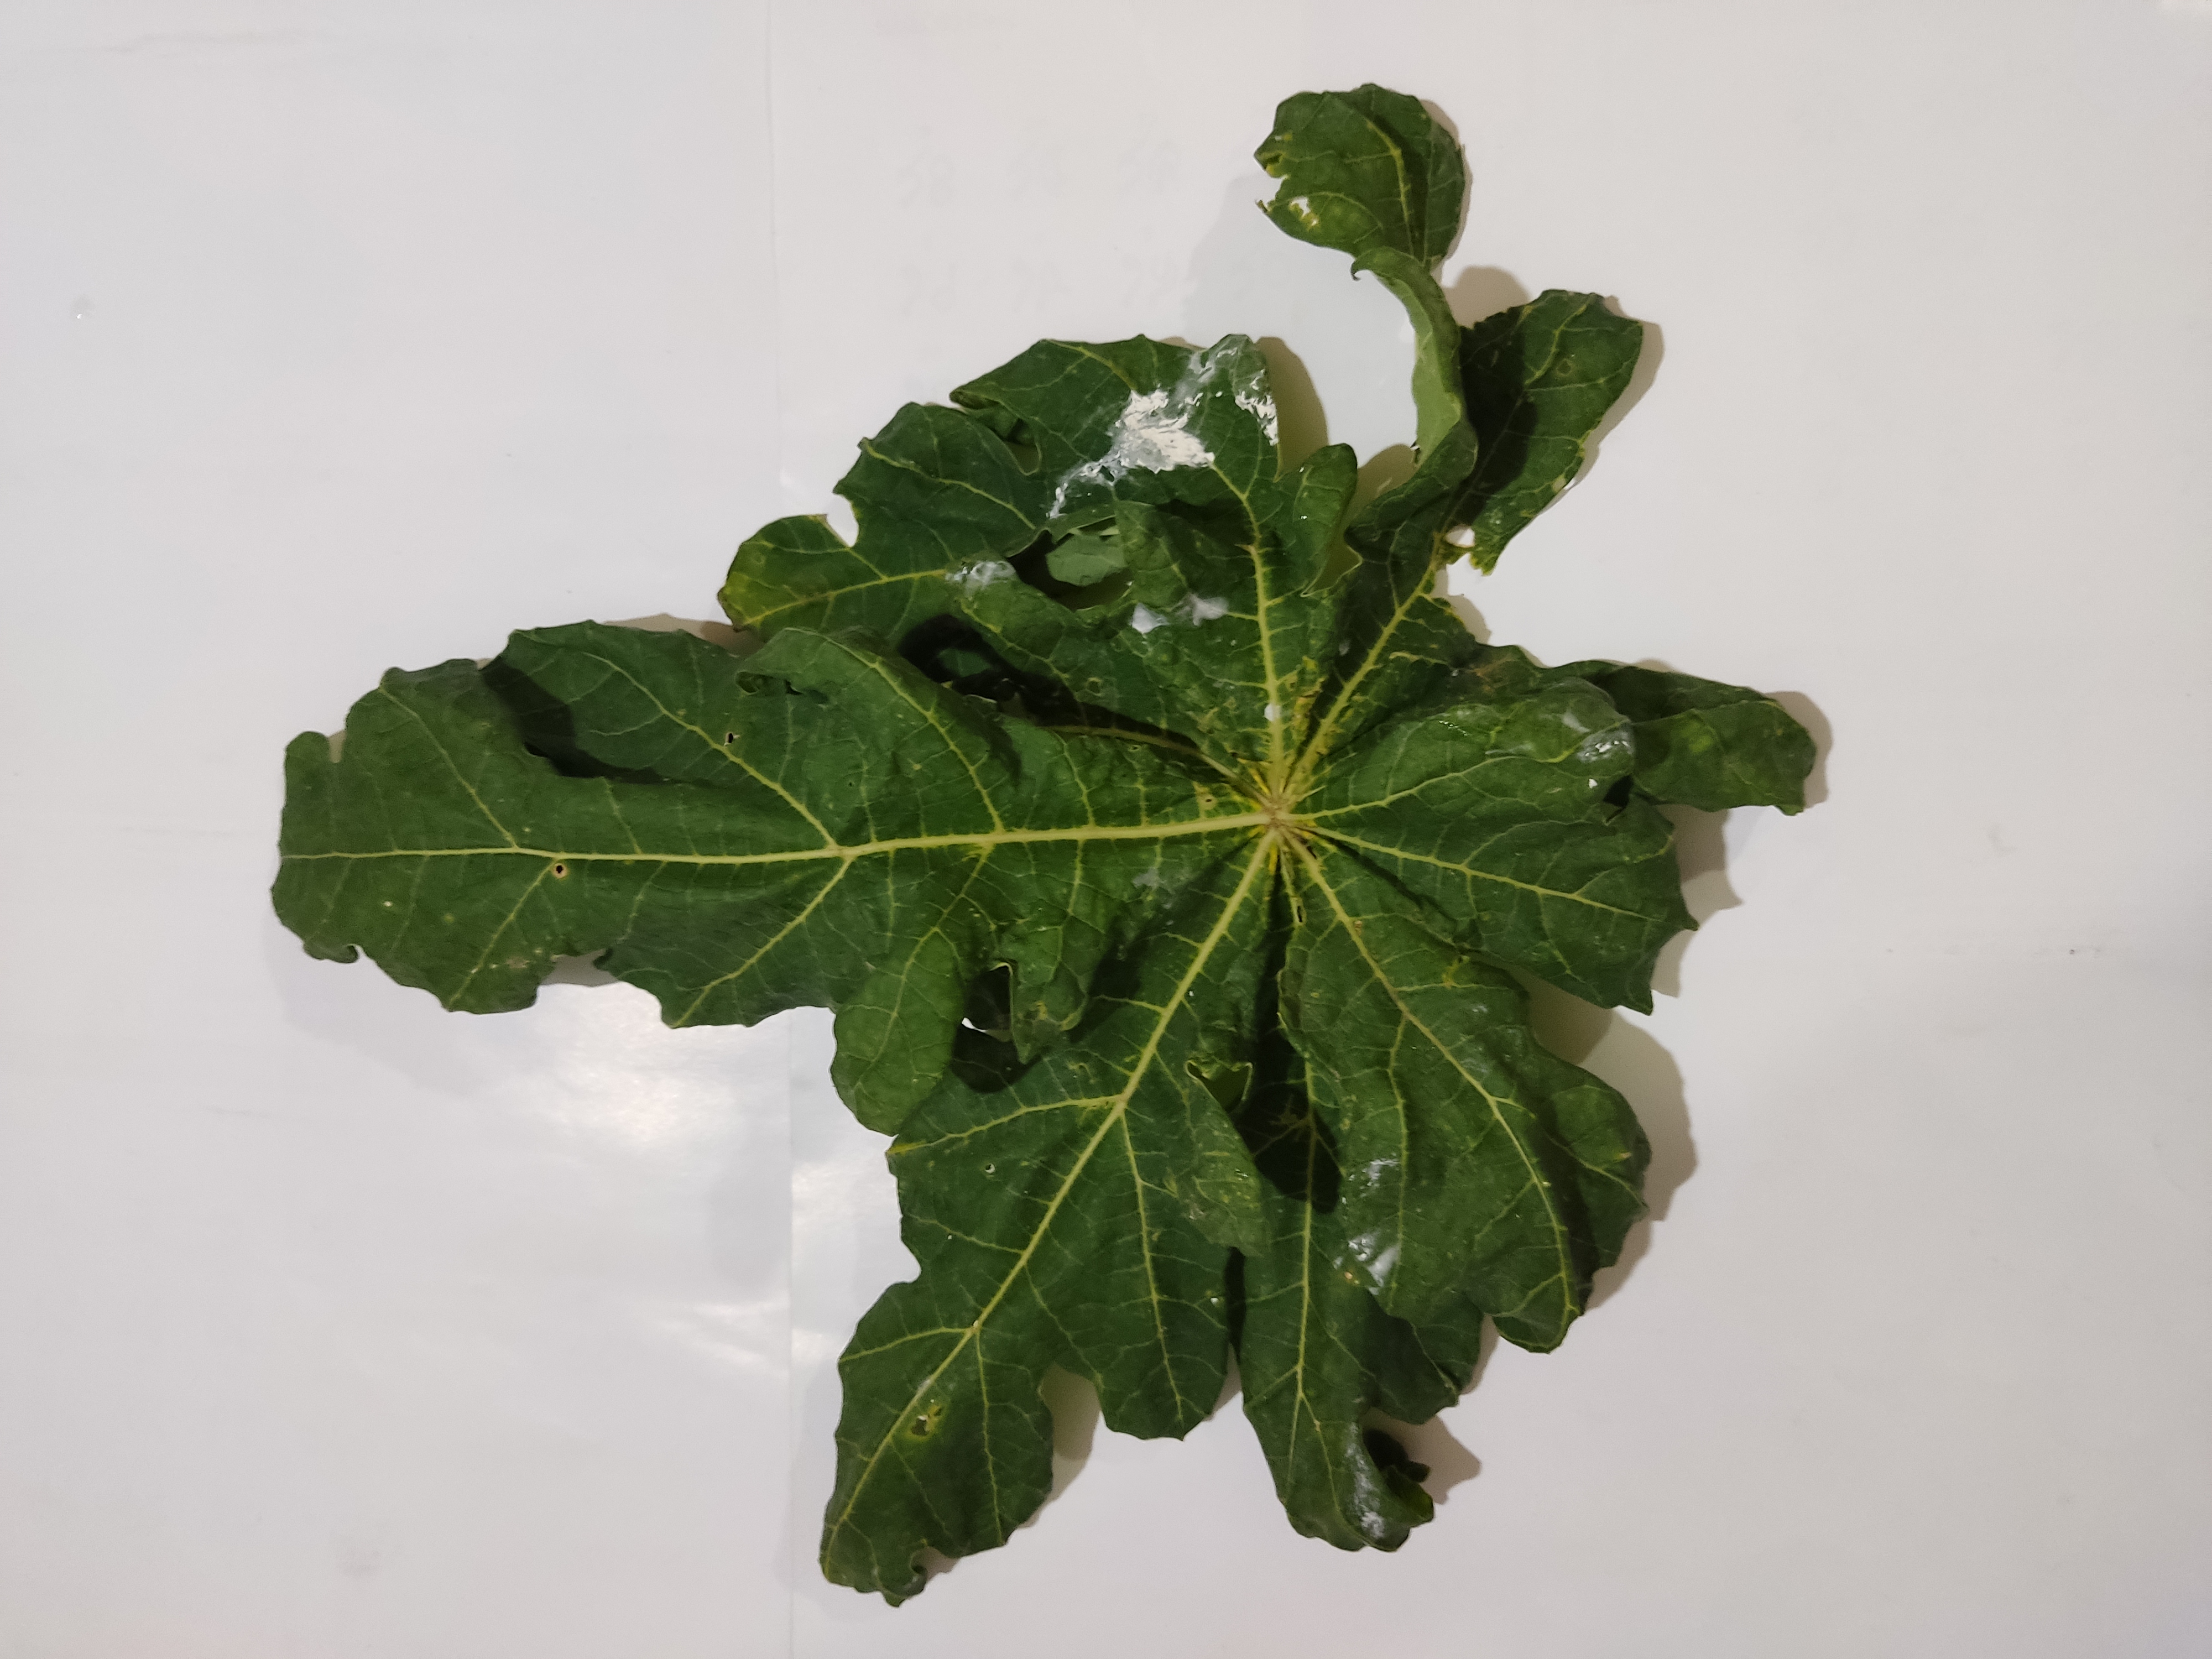
Label: Leaf Curl